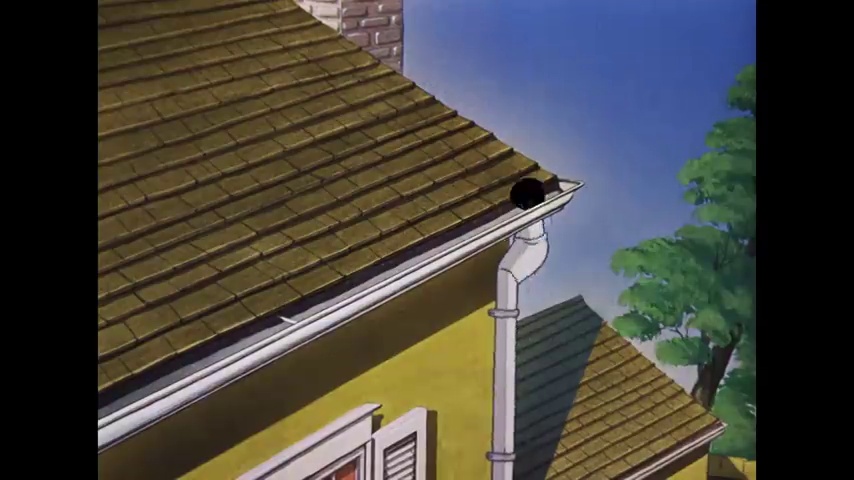
Portrait style: Cartoon Portrait